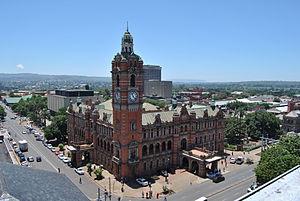
Pietermaritzburg est une ville d'Afrique du Sud, capitale de la province du KwaZulu-Natal. Elle est familièrement appelée tout simplement « Maritzburg » ou encore sous ses initiales de PMB. Selon le magazine CEOWORLD, elle est considérée comme l'une des villes les moins sécuritaires au monde.